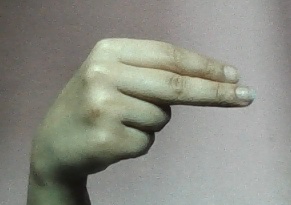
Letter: ain